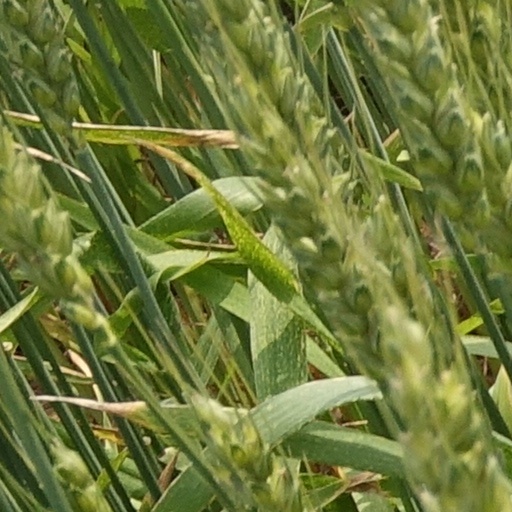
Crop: wheat